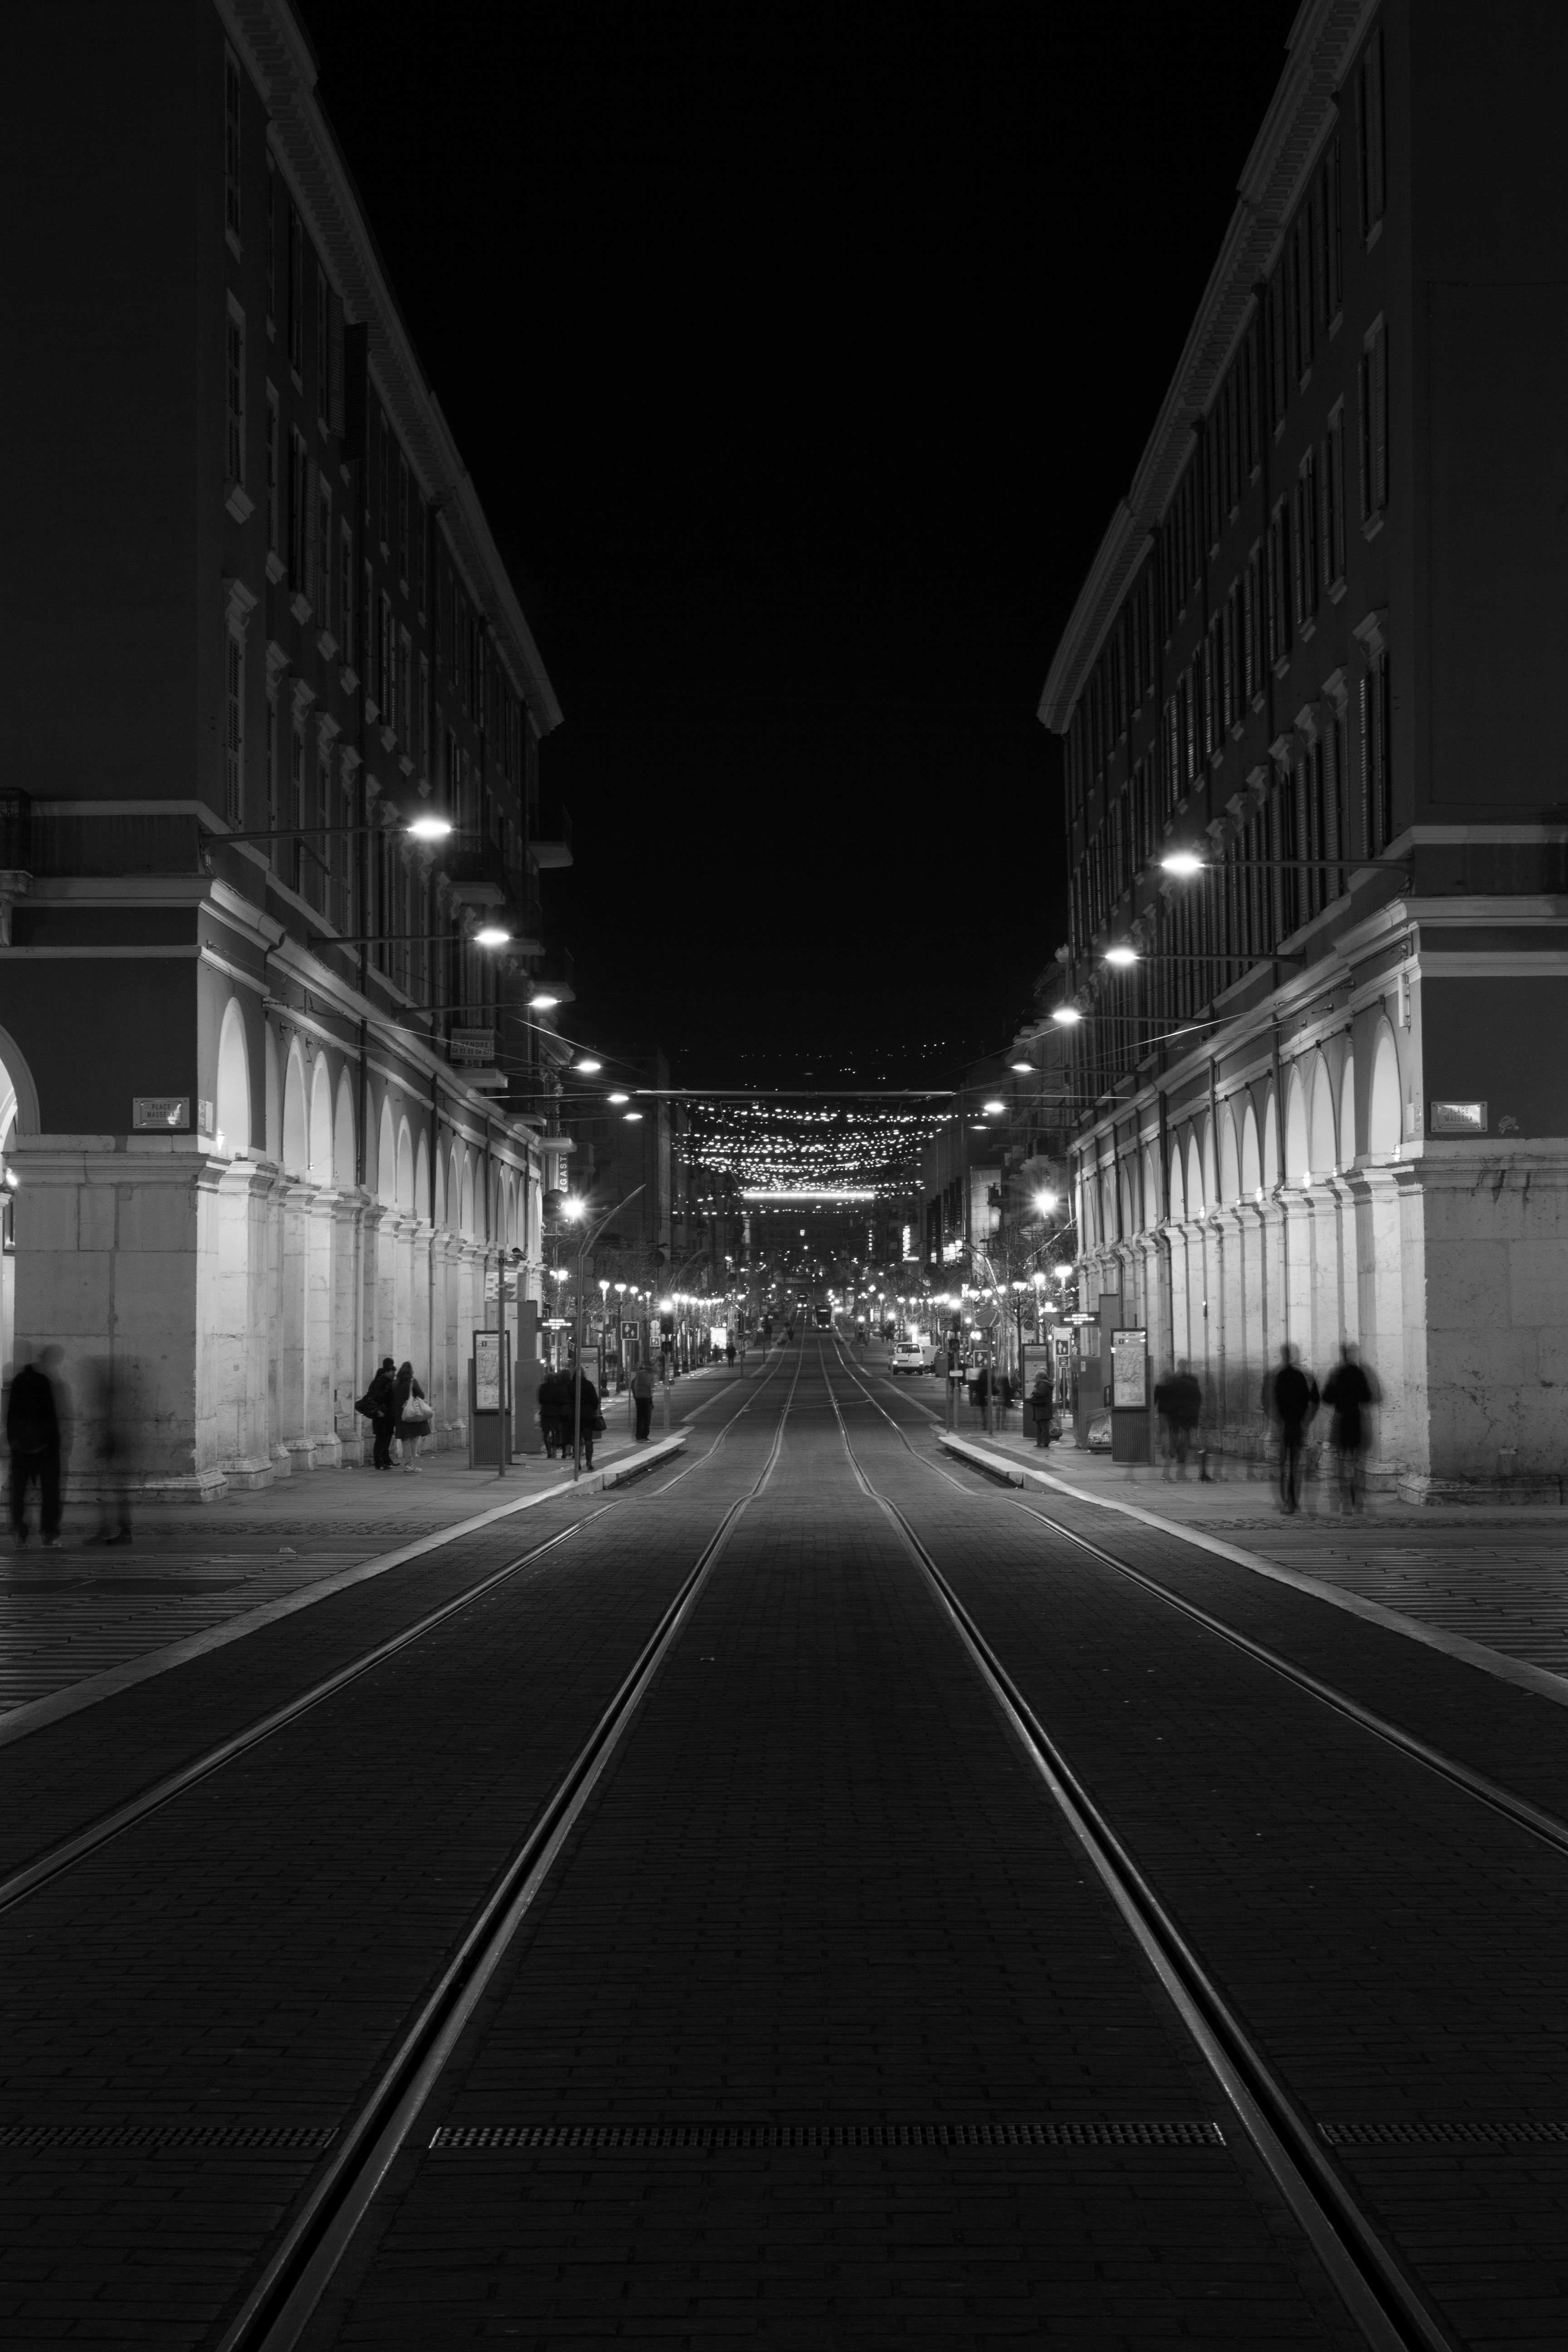
light, black and white, road, bridge, street, night, highway, cityscape, line, darkness, black, monochrome, lane, lighting, infrastructure, symmetry, shape, monochrome photography